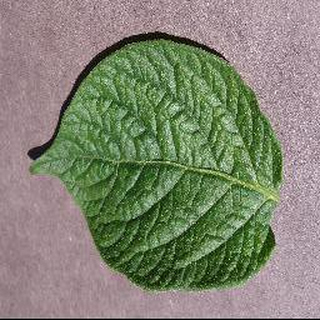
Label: healthy_potato